Islwyn

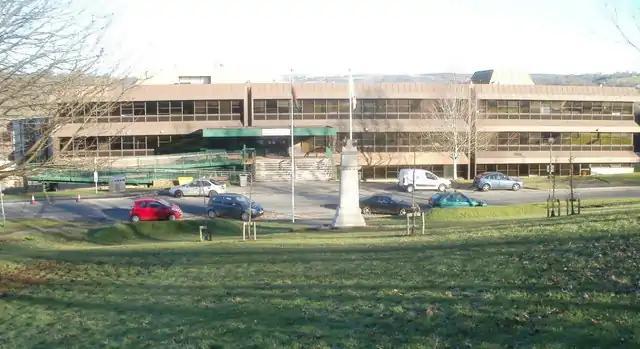
Pontllanfraith House: Council's headquarters, built 1977

The council built itself a new headquarters in 1977 at Pontllanfraith House on Blackwood Road in Pontllanfraith. The building subsequently served as offices for Caerphilly County Borough Council until 2015 and has since been demolished.